Hamilton Academy

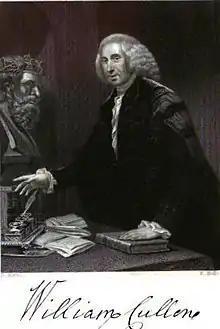

In 1847 this old school building on Grammar School Square was sold for £253 (about £ now) and survived until its demolition in 1932. A plaque commemorating the site of the Old Grammar School of Hamilton (which was renamed Hamilton Academy in 1848) was commissioned by pupils of Hamilton Academy and unveiled by the academy's rector, David Anderson MC, on 21 March 1932 at a public ceremony in the presence of academy pupils and teaching staff; the provost and members of the town council, and members of Hamilton Civic Society.